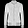
Label: Coat